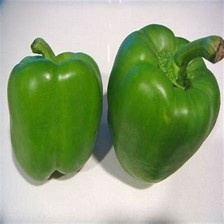
Label: capsicum